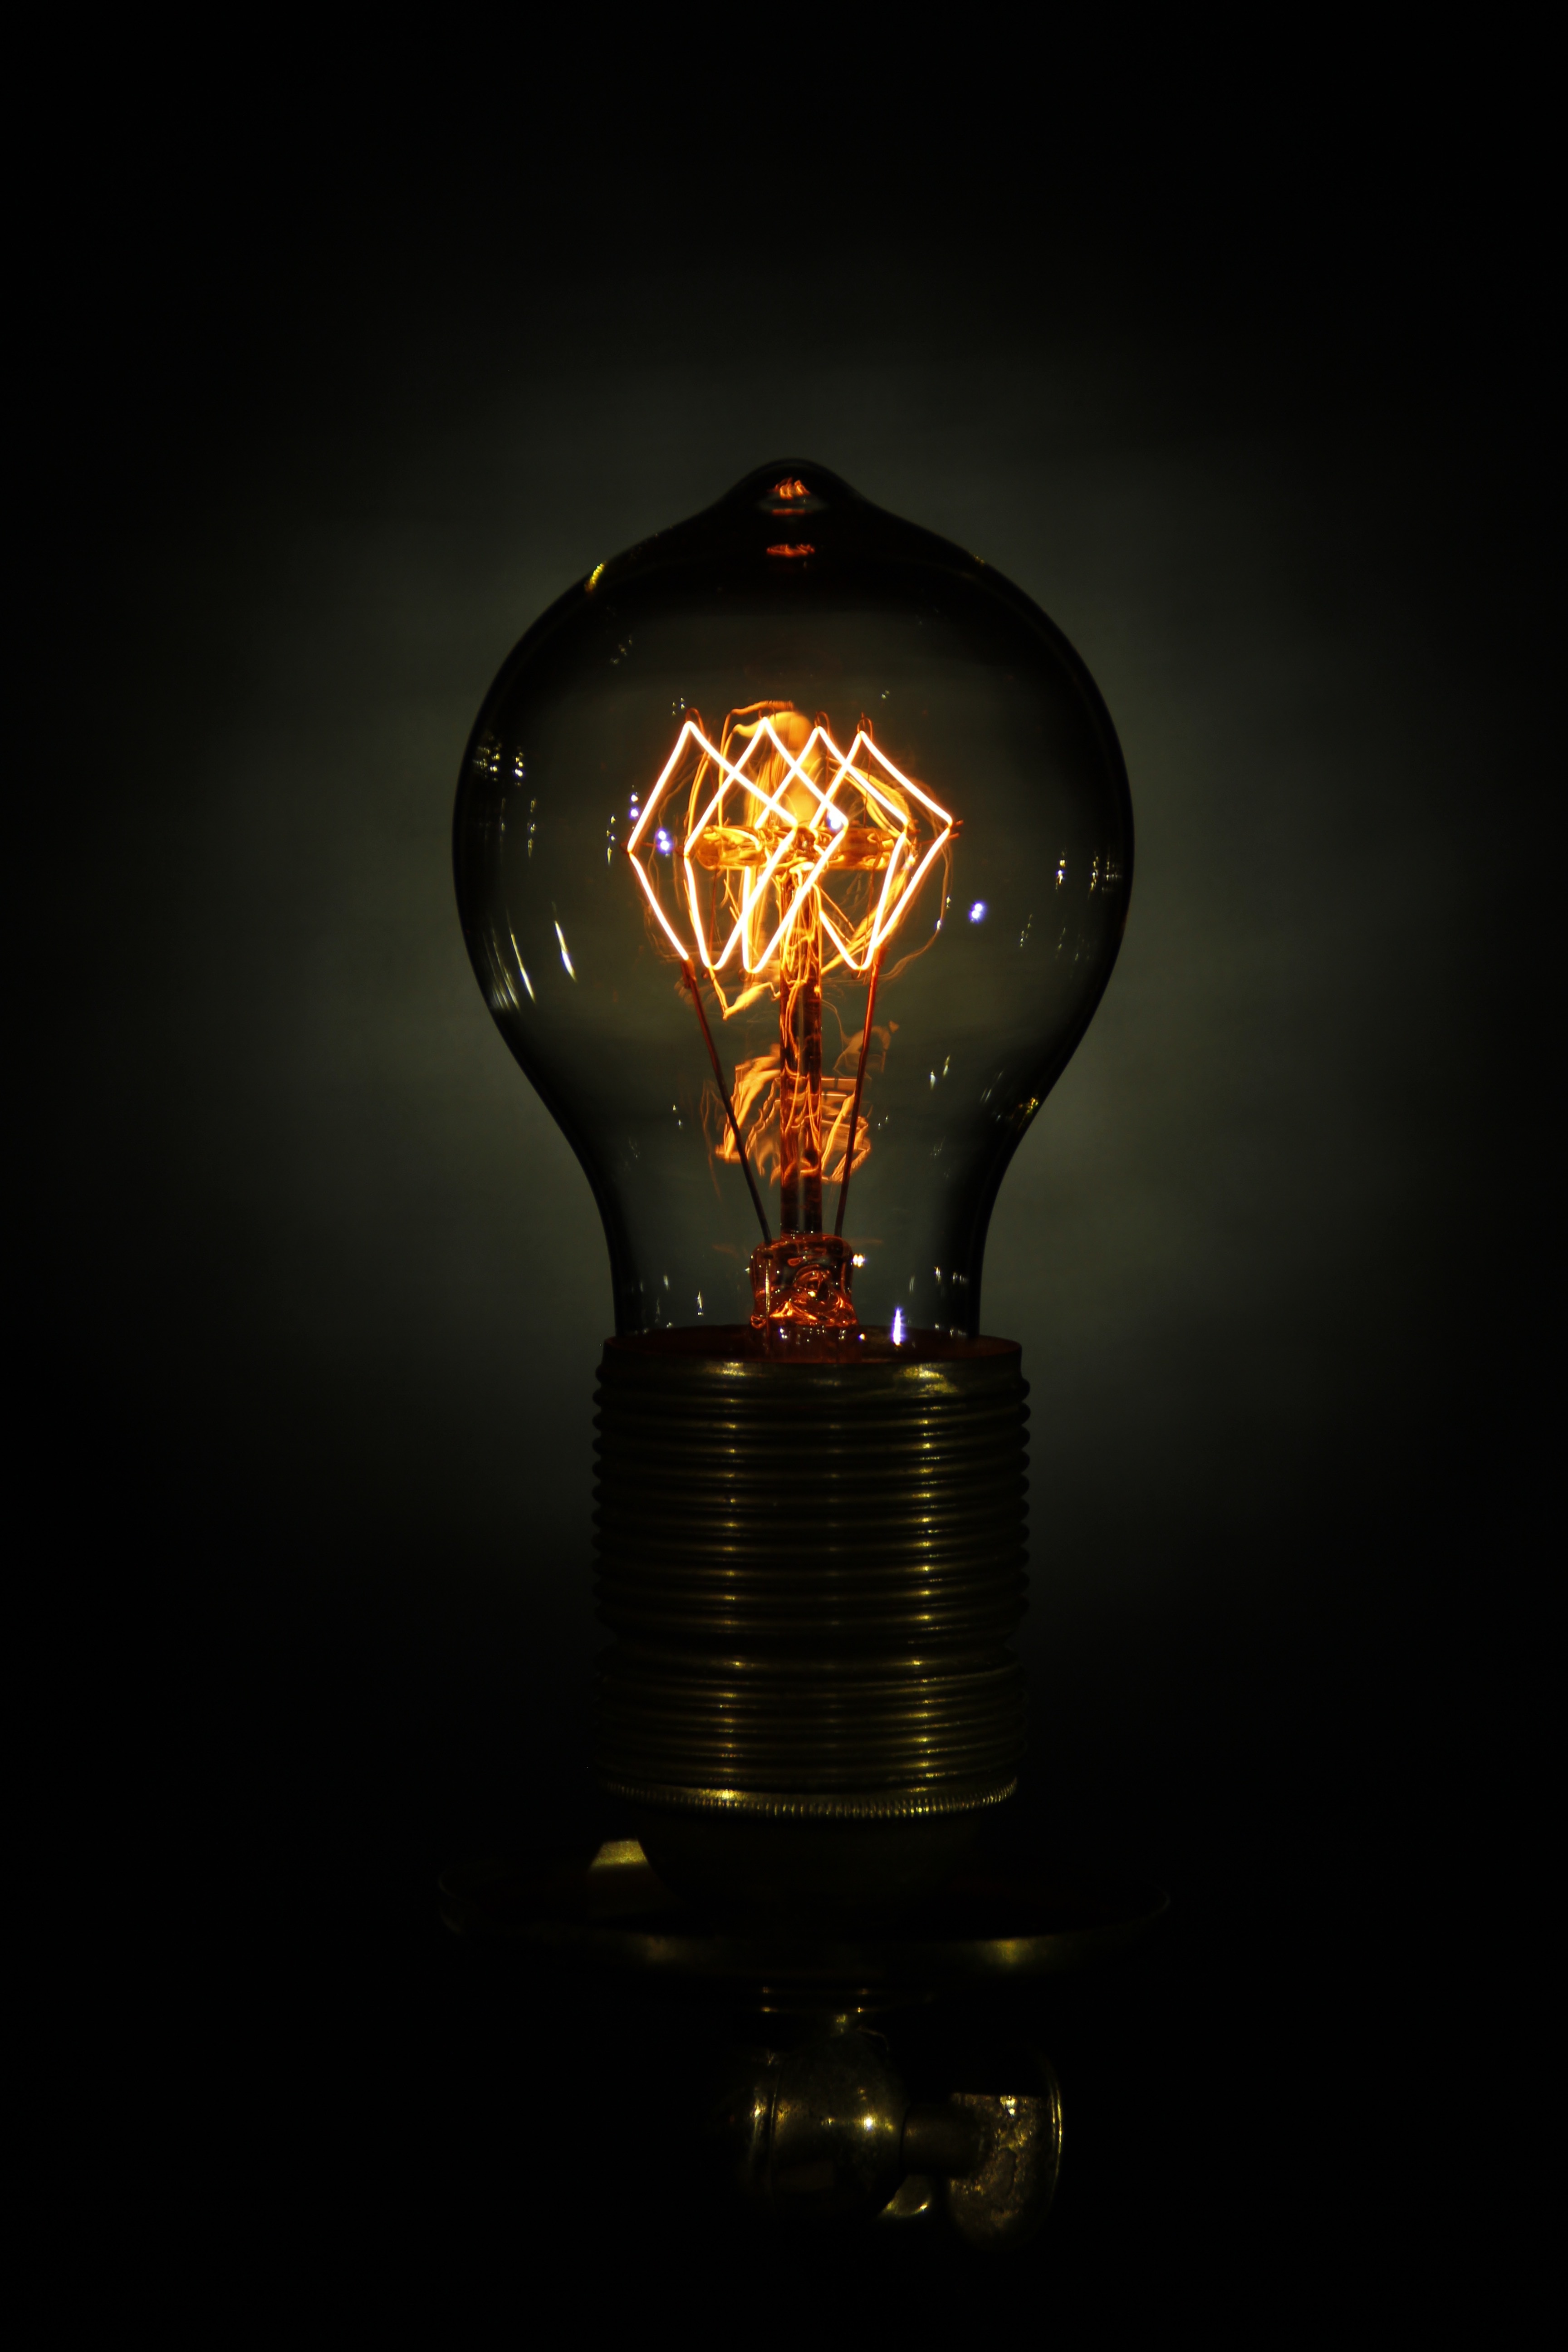
light, glass, lantern, nostalgia, darkness, street light, lamp, electricity, light bulb, lighting, burn, light fixture, unfinished, edison, disappearing, incandescent light bulb